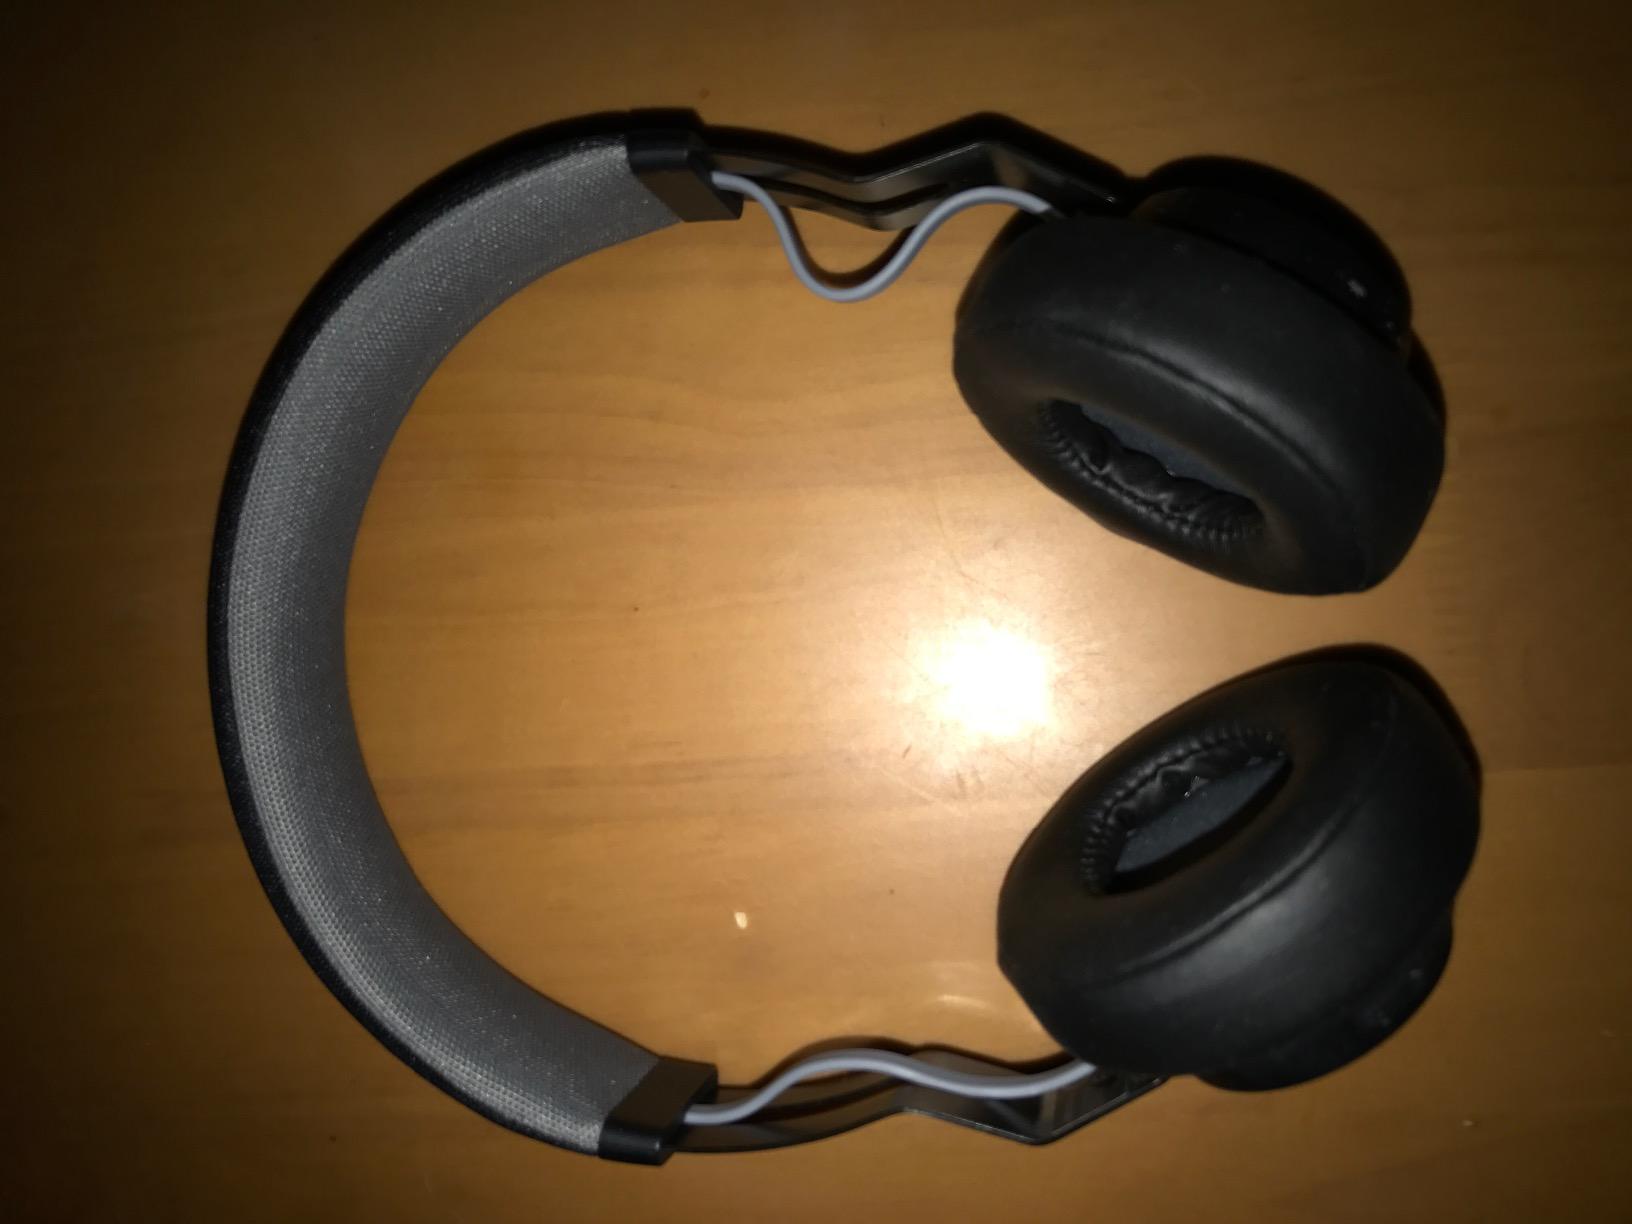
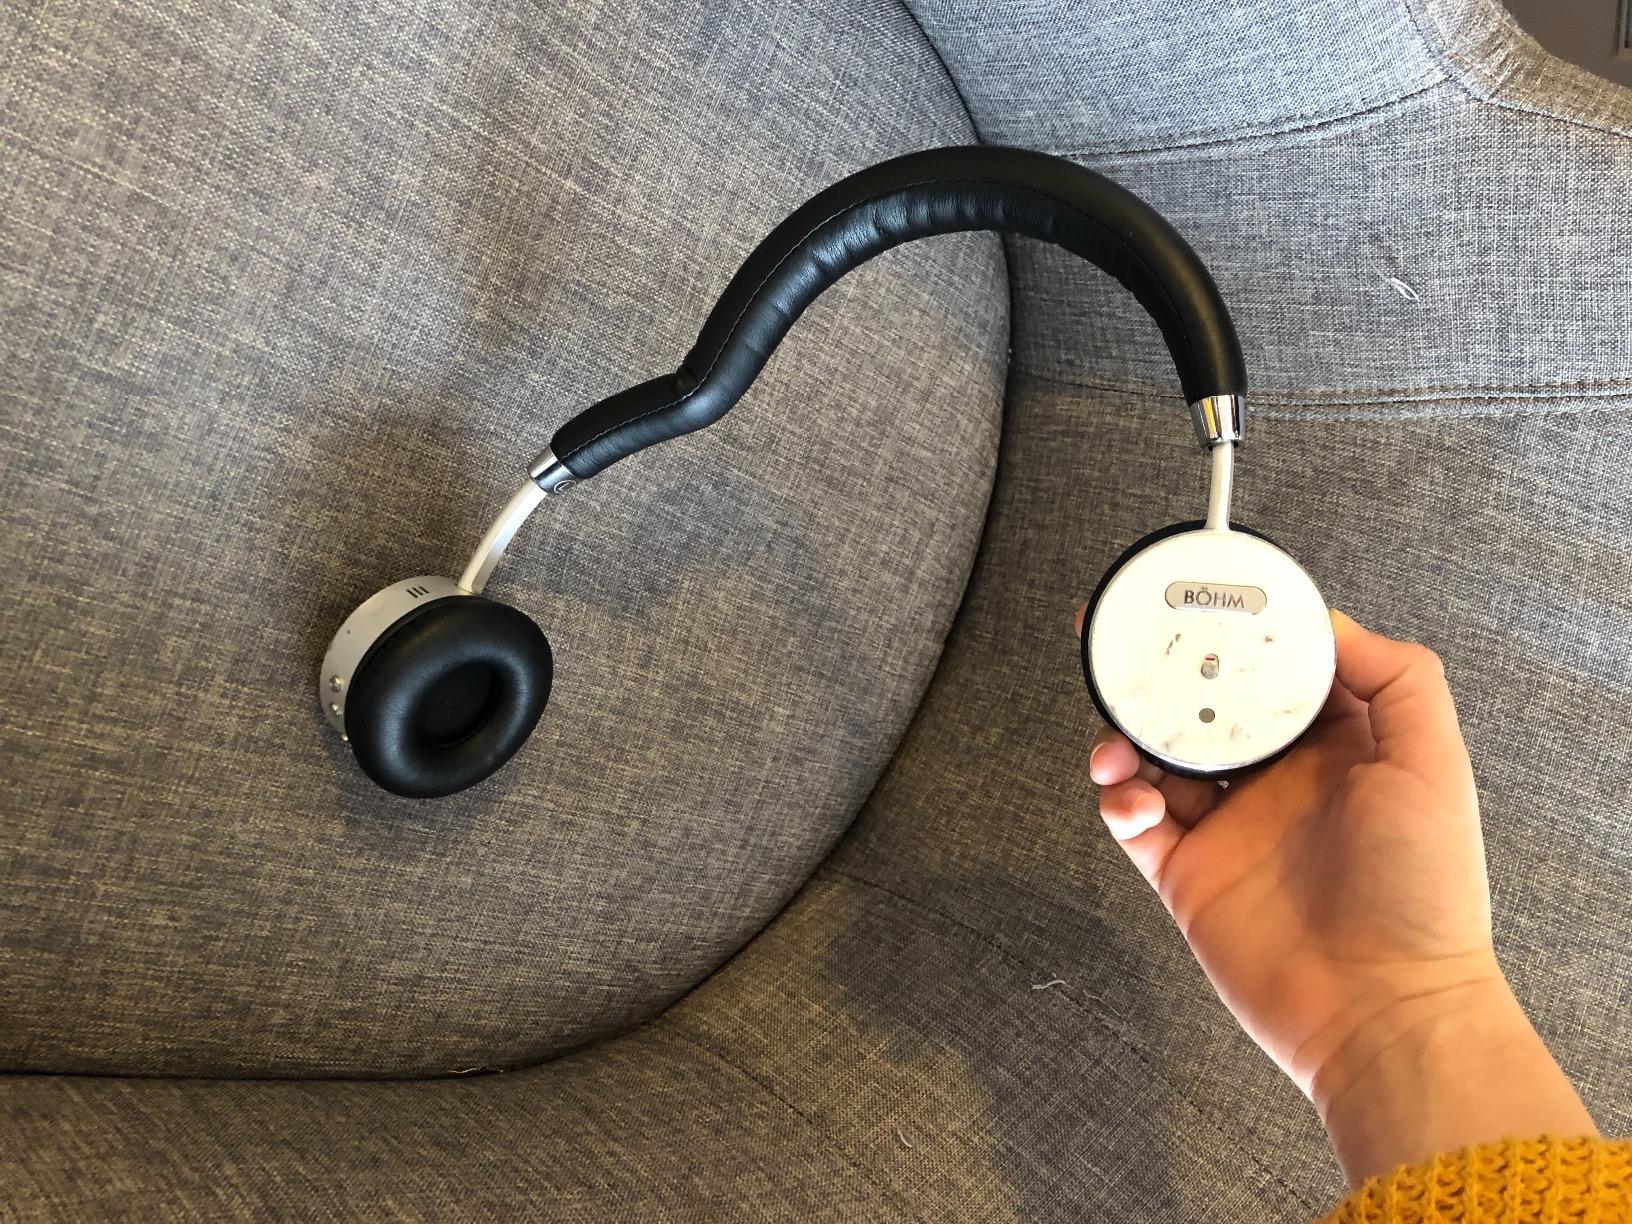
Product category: headphones
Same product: no